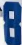
Number: 8